Anu Aggarwal

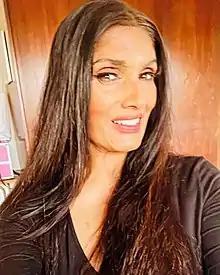

Anu Aggarwal (born 11 January 1969) is a former Indian model and actress. She is best known for her work in "Aashiqui", "Khal-Naaikaa", "The Cloud Door" and "Thiruda Thiruda".